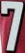
Number: 7